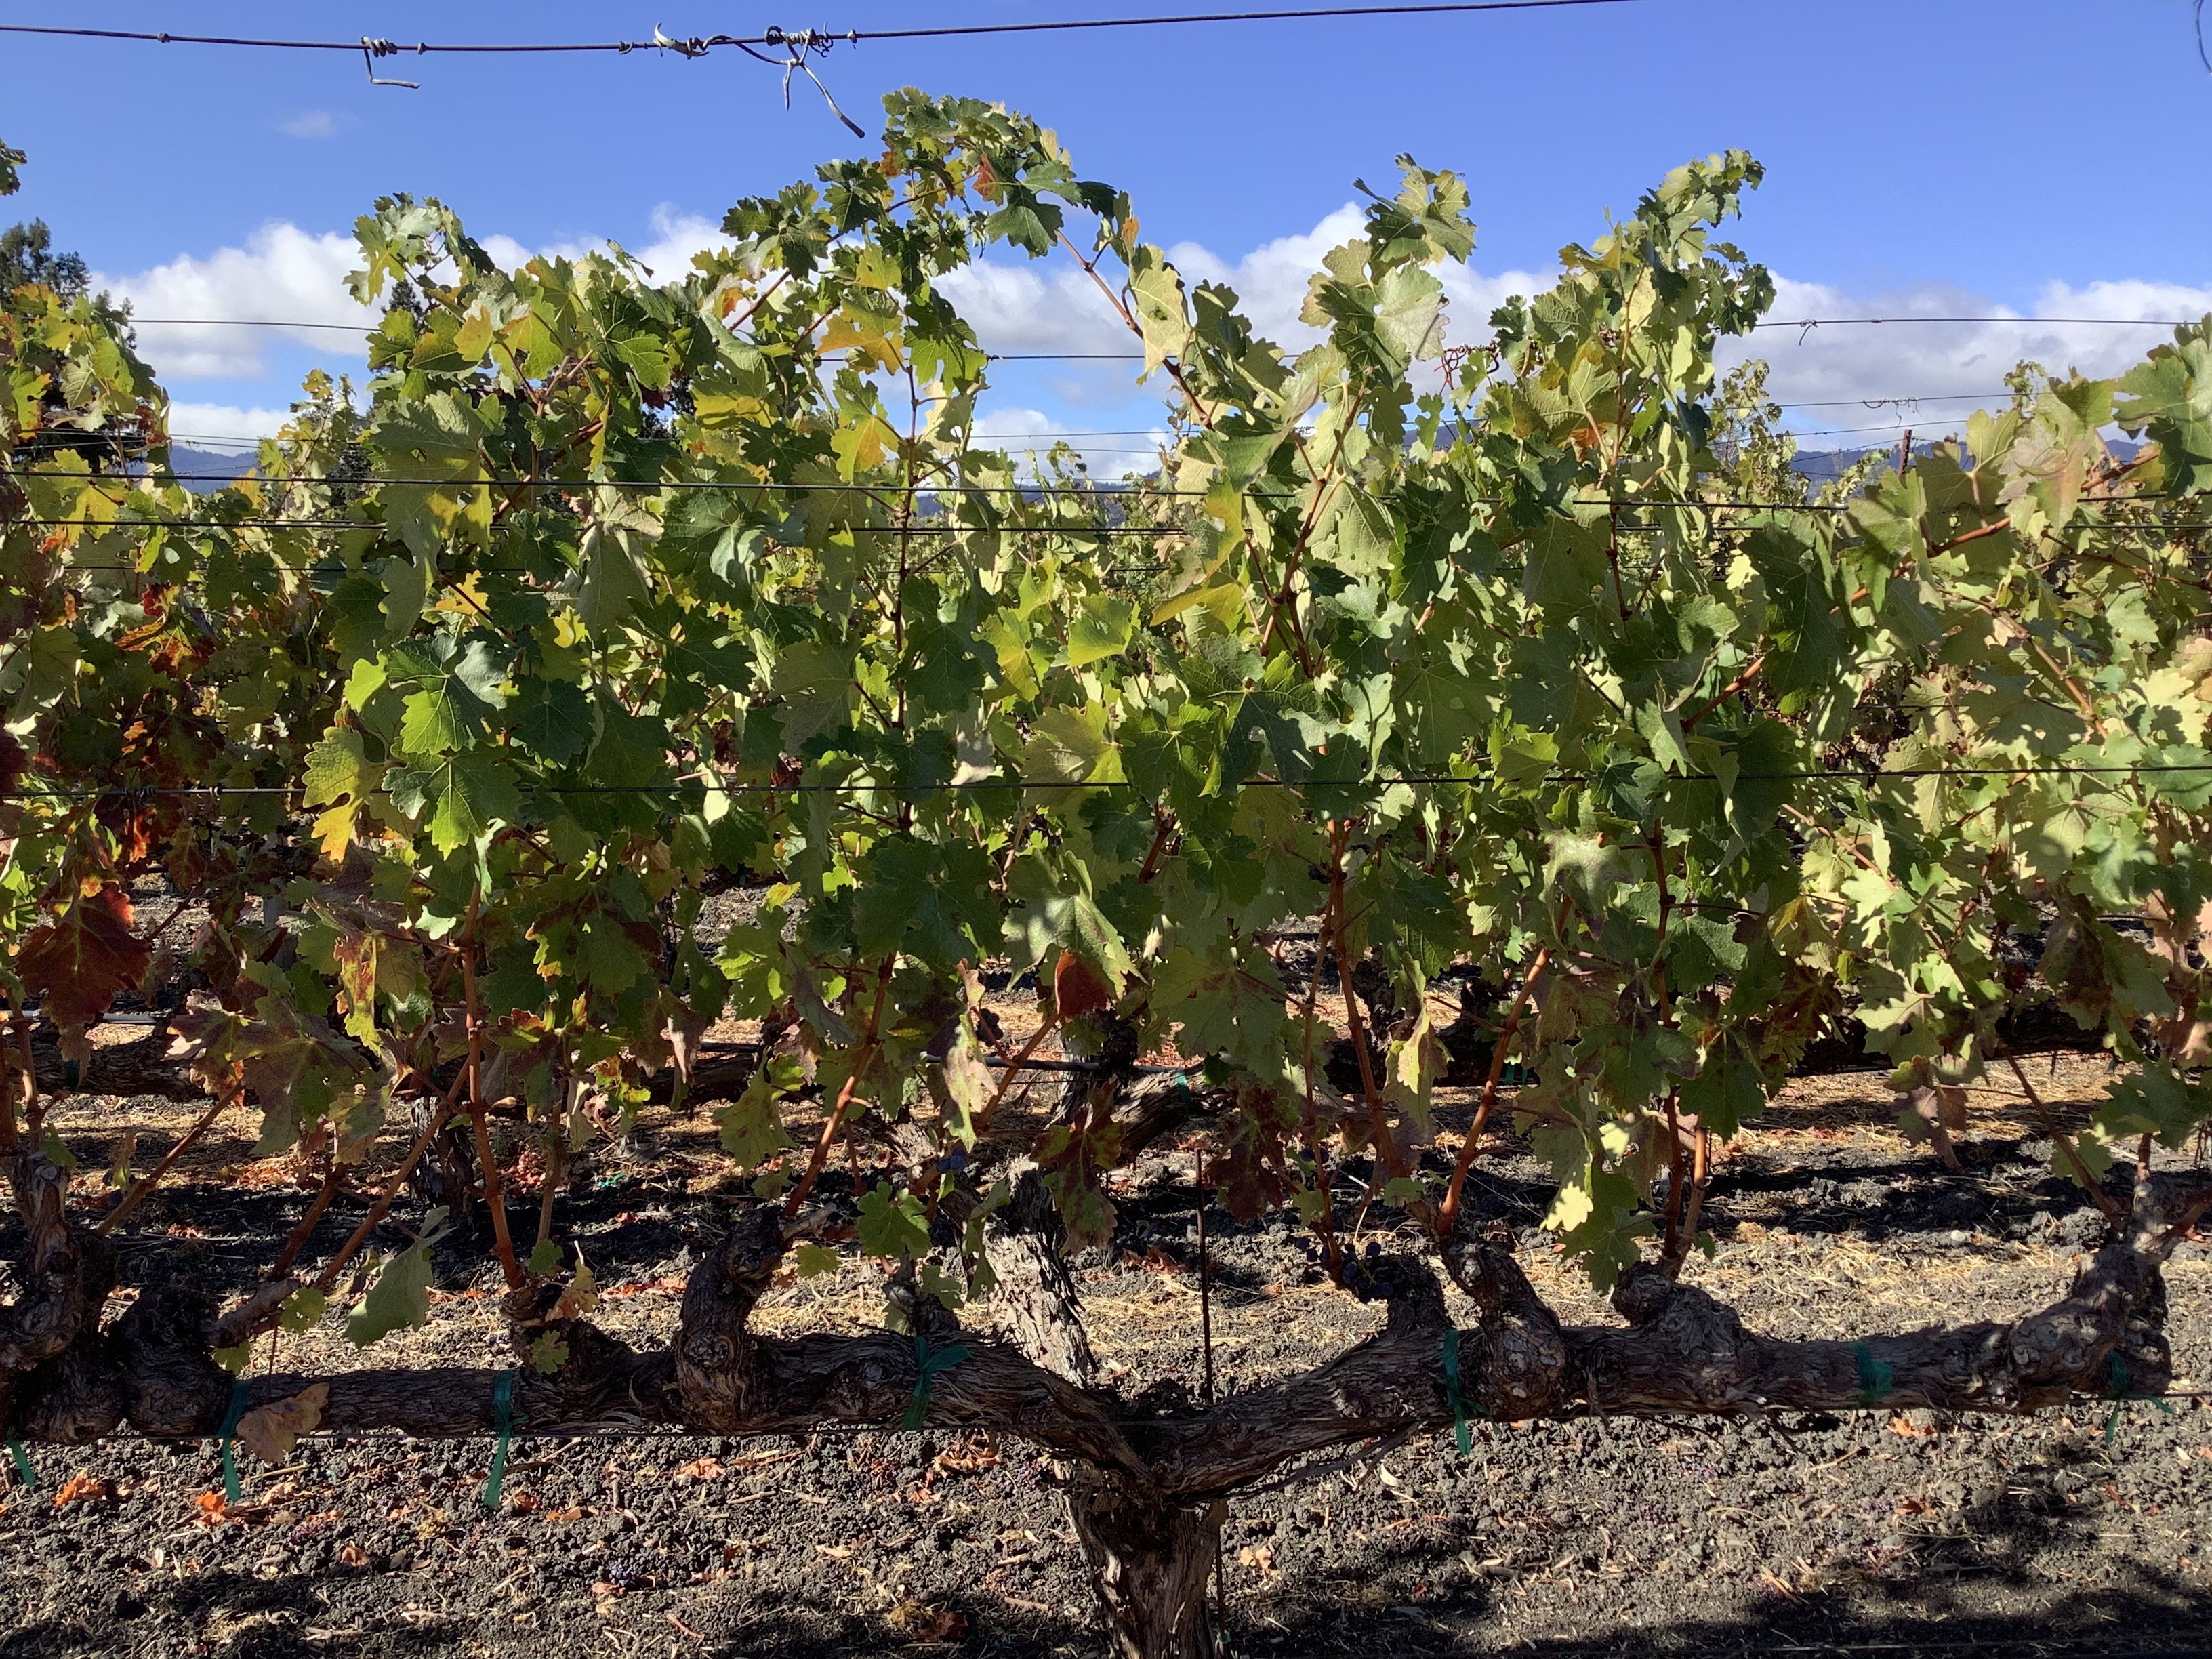
Label: Red Blotch